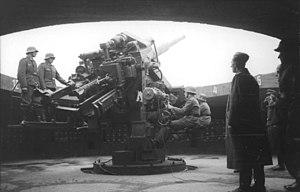
Les tours de DCA étaient huit complexes de tours anti-aériennes de type blockhaus construits dans les villes de Berlin, Hambourg et Vienne à partir de 1940. Elles furent utilisées par la Flak de la Luftwaffe pour se défendre contre les raids aériens alliés sur ces trois villes durant la Seconde Guerre mondiale. Elles servirent aussi d'abri anti-aériens pour des dizaines de milliers de personnes et pour coordonner la défense anti-aérienne.